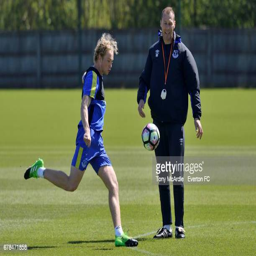
person and football player during the training session